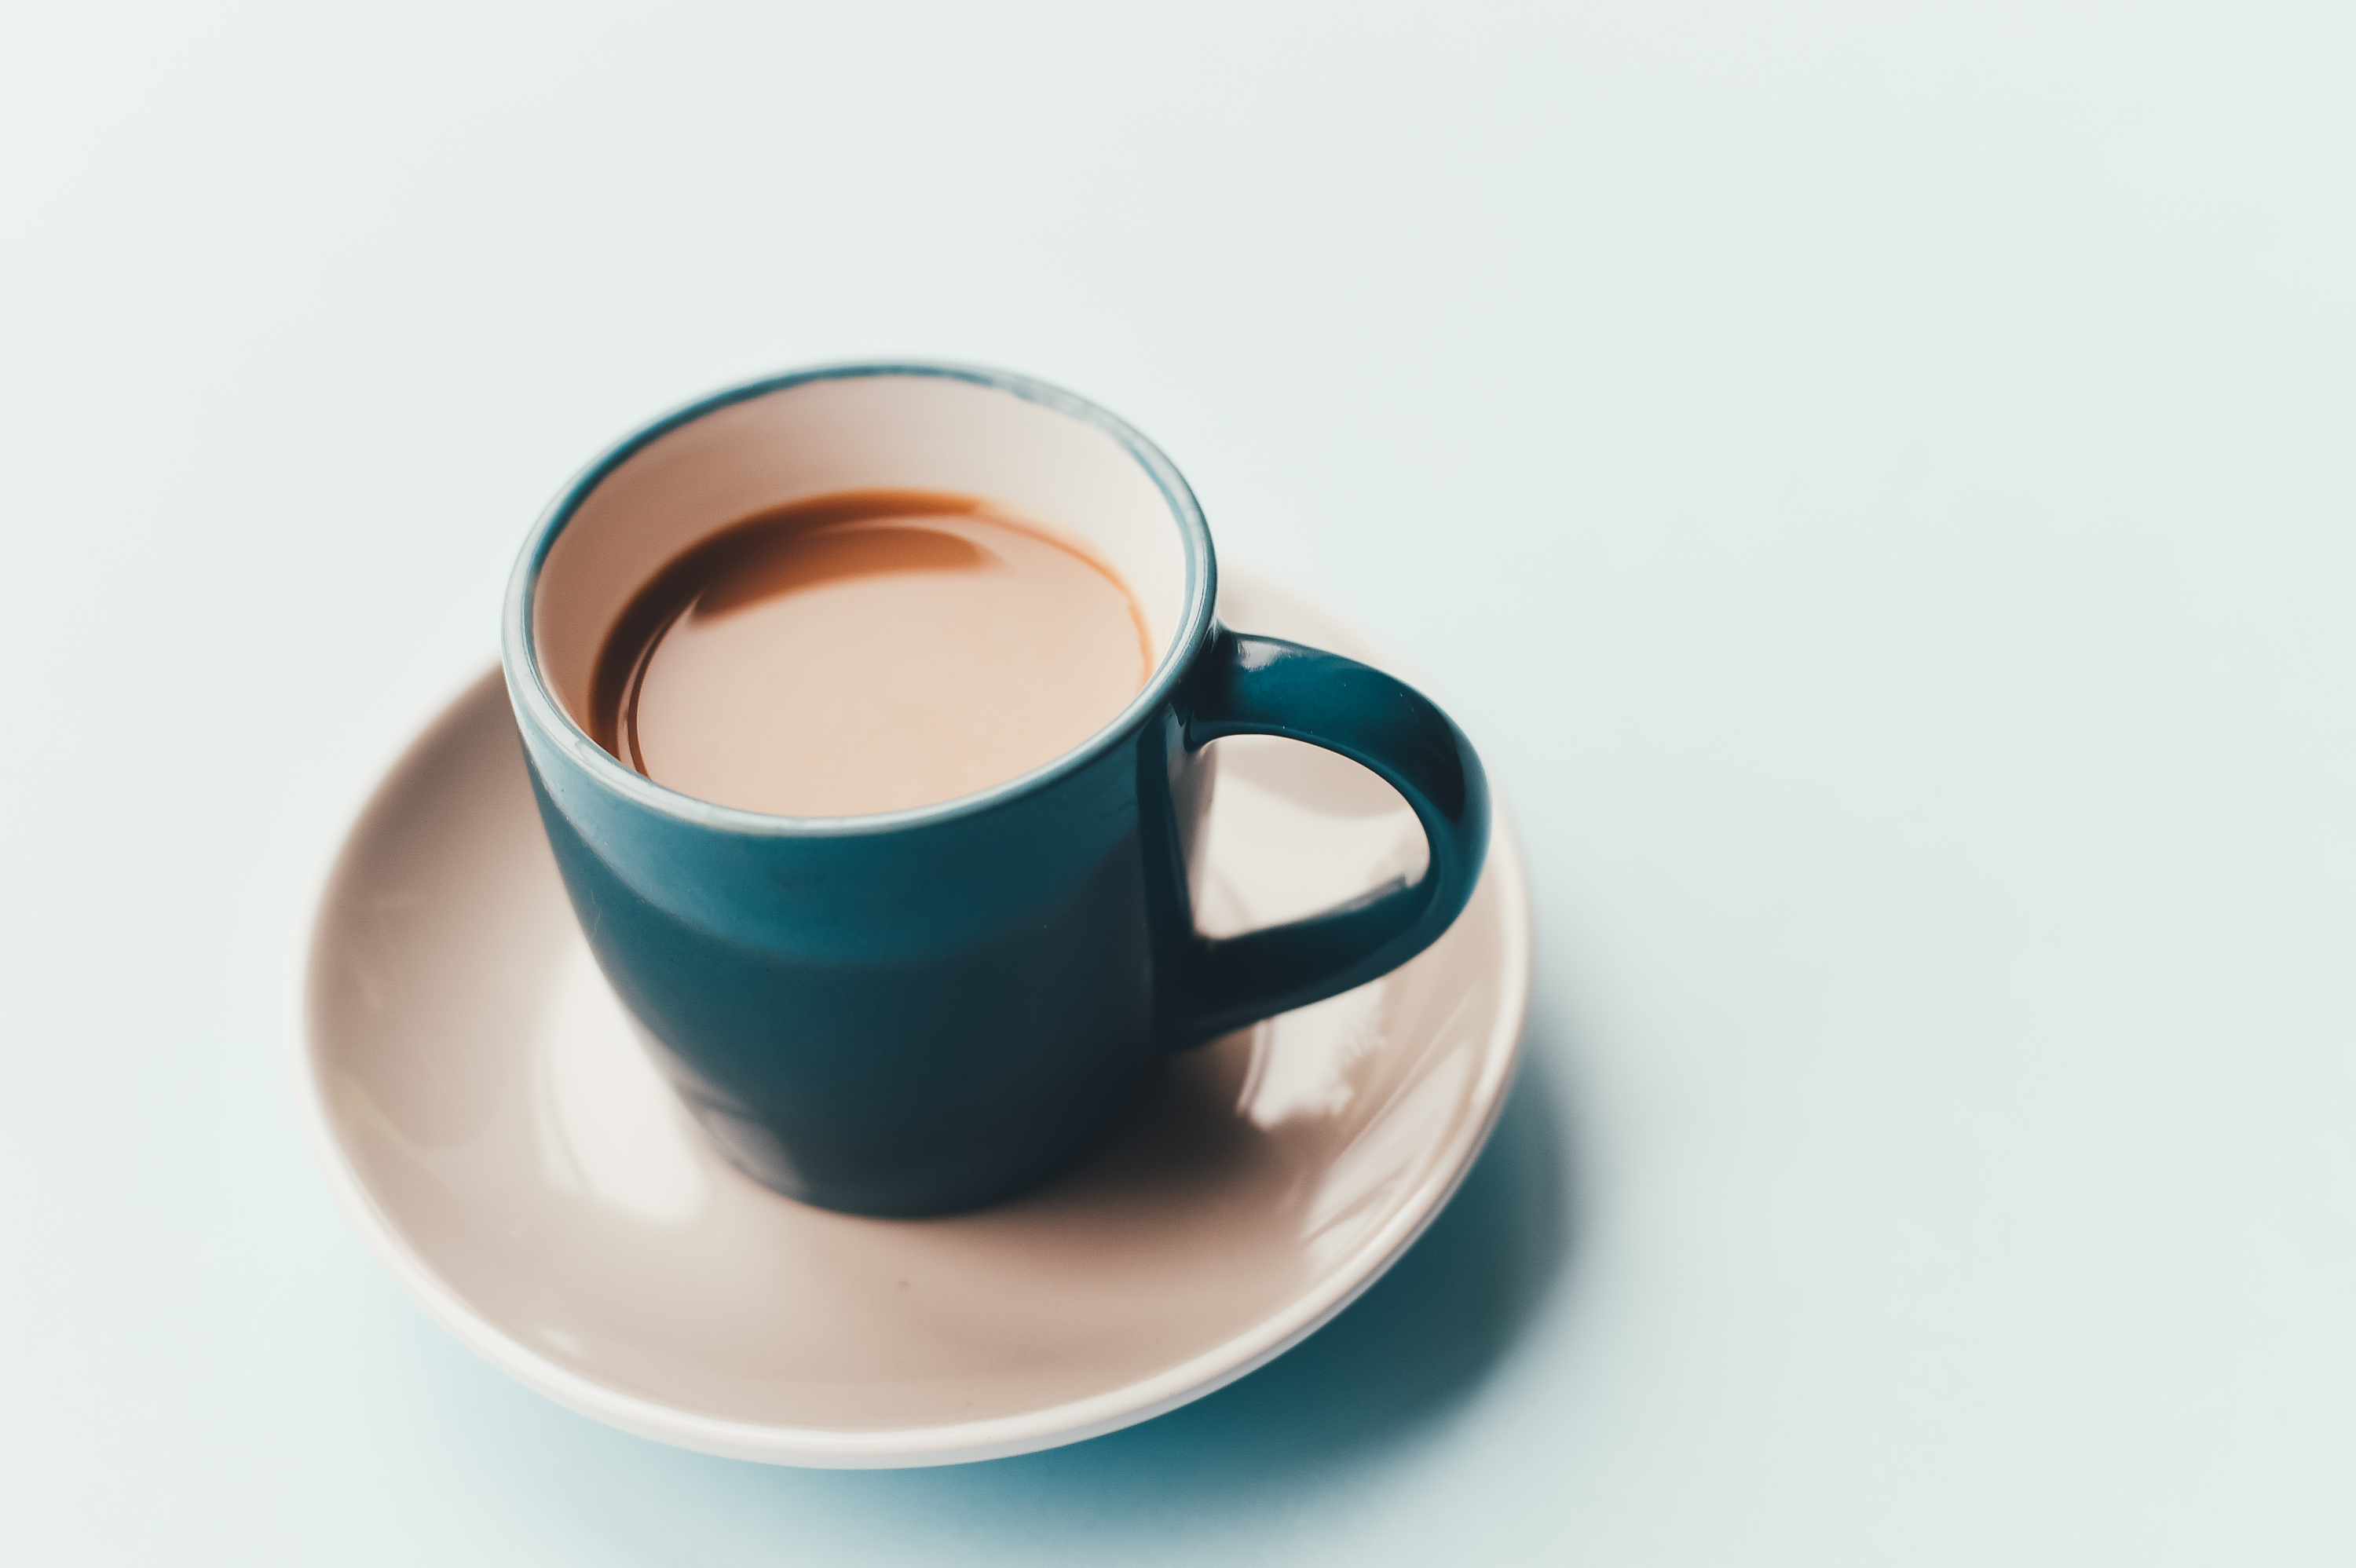
coffee, cup, saucer, ceramic, drink, espresso, mug, coffee cup, caffeine, minimalism, drinkware